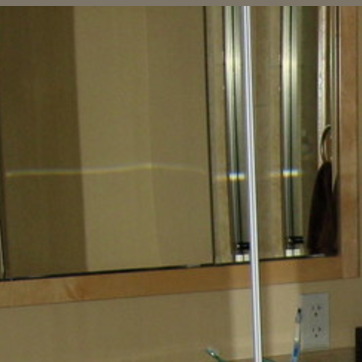
Material: mirror